Communication privacy management theory

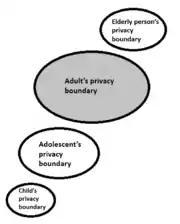

With these five criteria, personal and group privacy rules are developed, but disclosure of private information necessitates the inclusion of others within the boundary of knowledge, which demands an understanding between parties for how to coordinate ownership of knowledge.